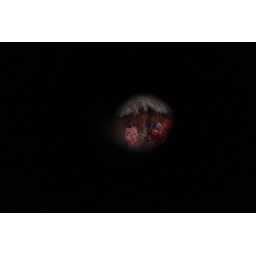
This shot was taken through a hole in the wall of the Maasai house we got to go into.